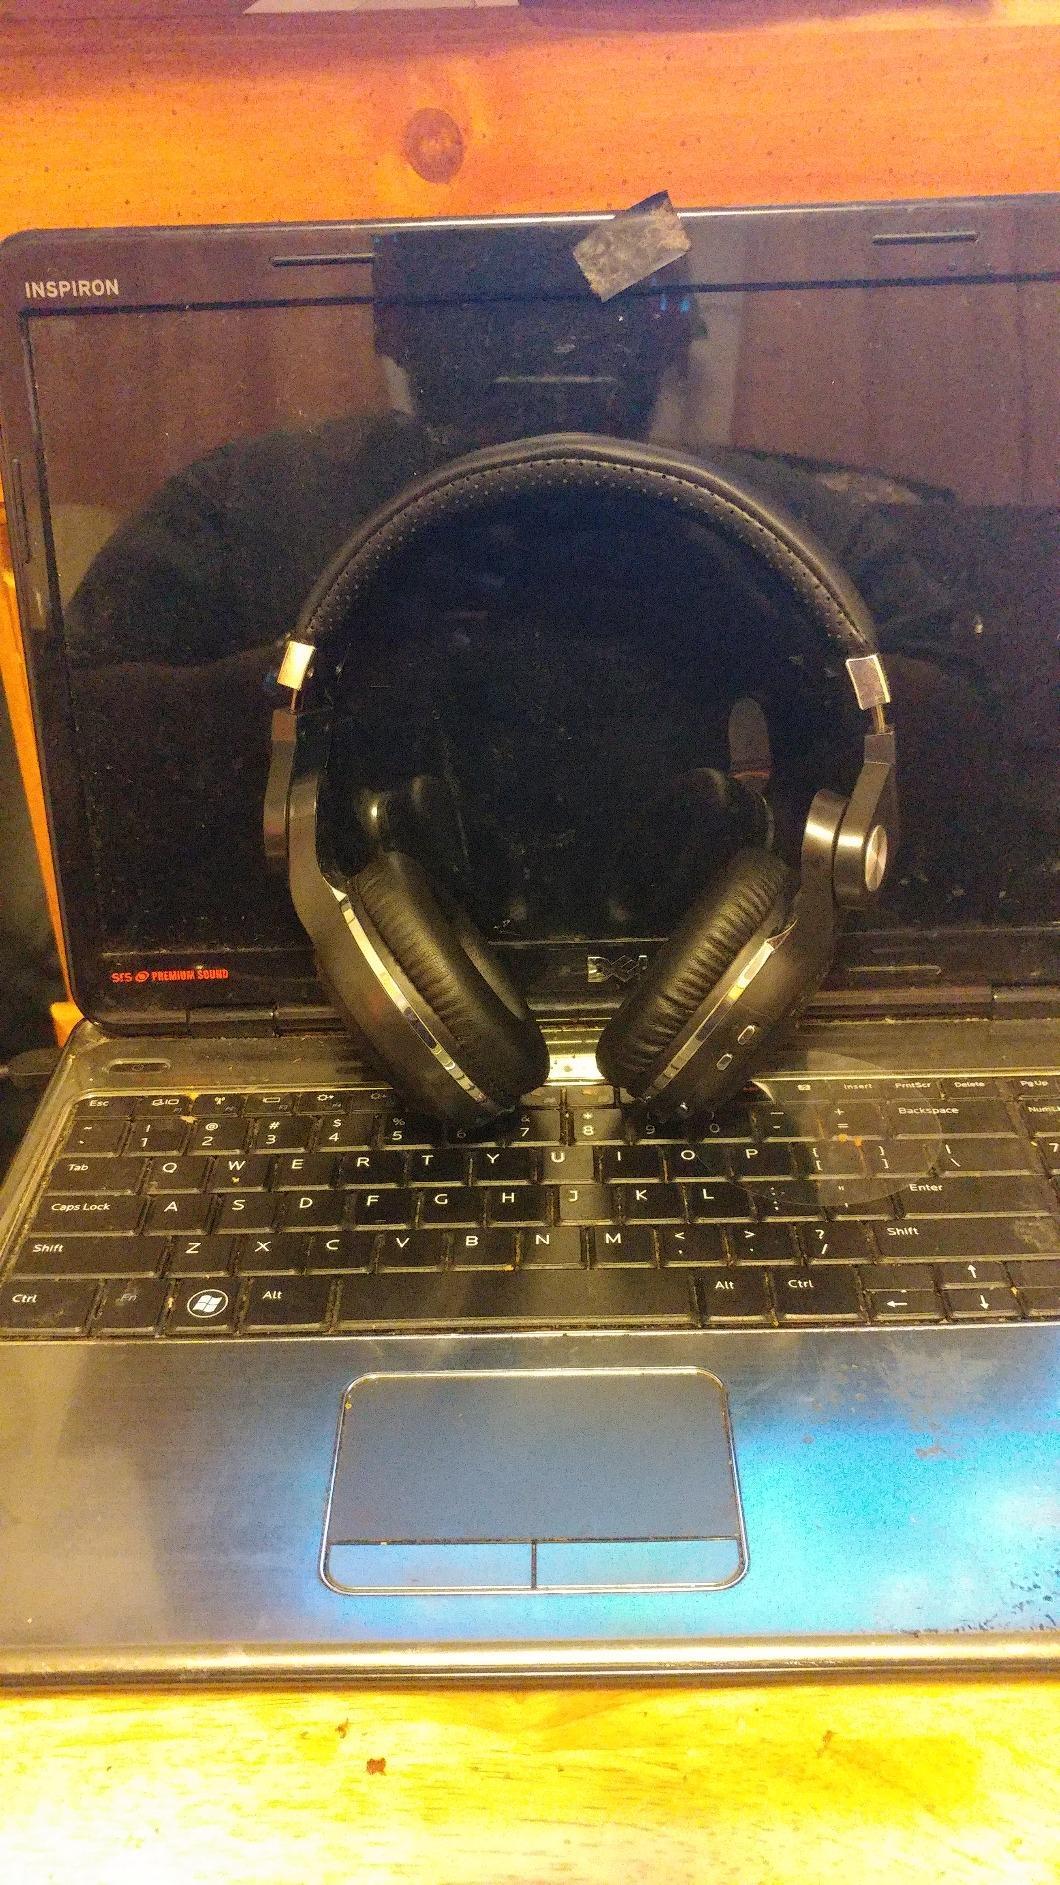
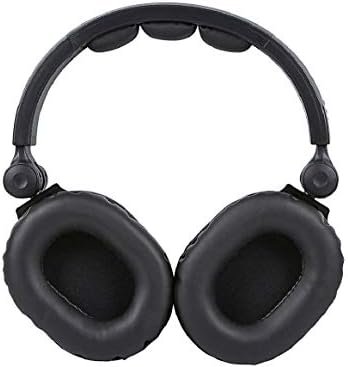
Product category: headphones
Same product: no